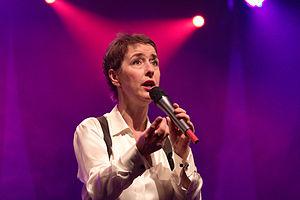
Enzo Enzo en concert lors du Festival de la chanson française d'Aix-en-Provence 2010.